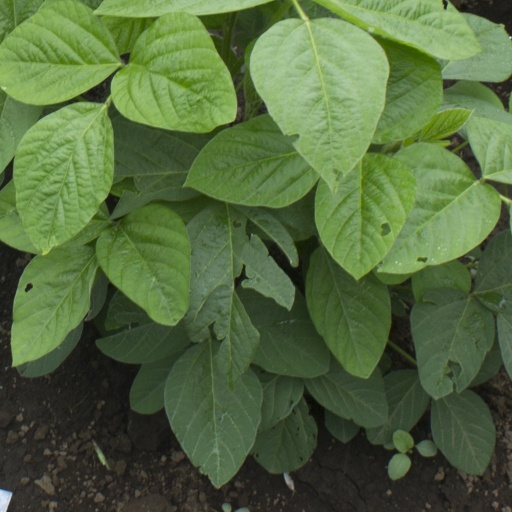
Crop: soybean